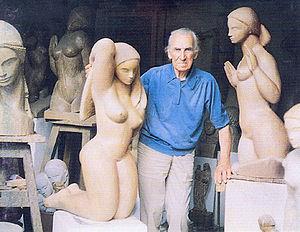
Le sculpteur Jean-Jacques KRAFFT dans son atelier, rue Coriolis dans le 12ème arrondissement à Paris, en 1993Español: El escultor francés Jean-Jacques KRAFFT en su estudio-taller, en la rue Coriolis del XII Distrito de París, en 1993
Jean-Jacques Krafft, né à Paris le 6 septembre 1910 et mort le 8 mars 1997 à Rambouillet, est un sculpteur français.